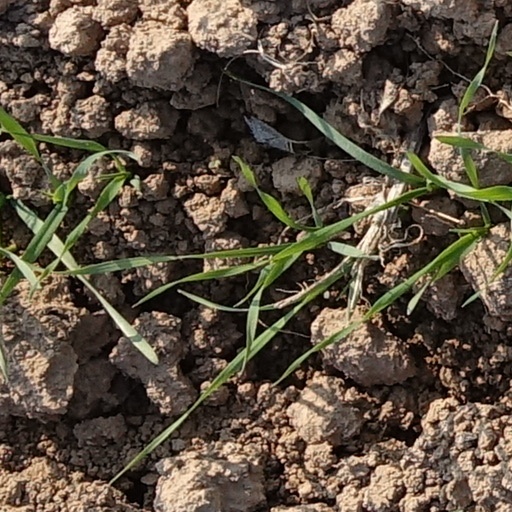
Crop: wheat